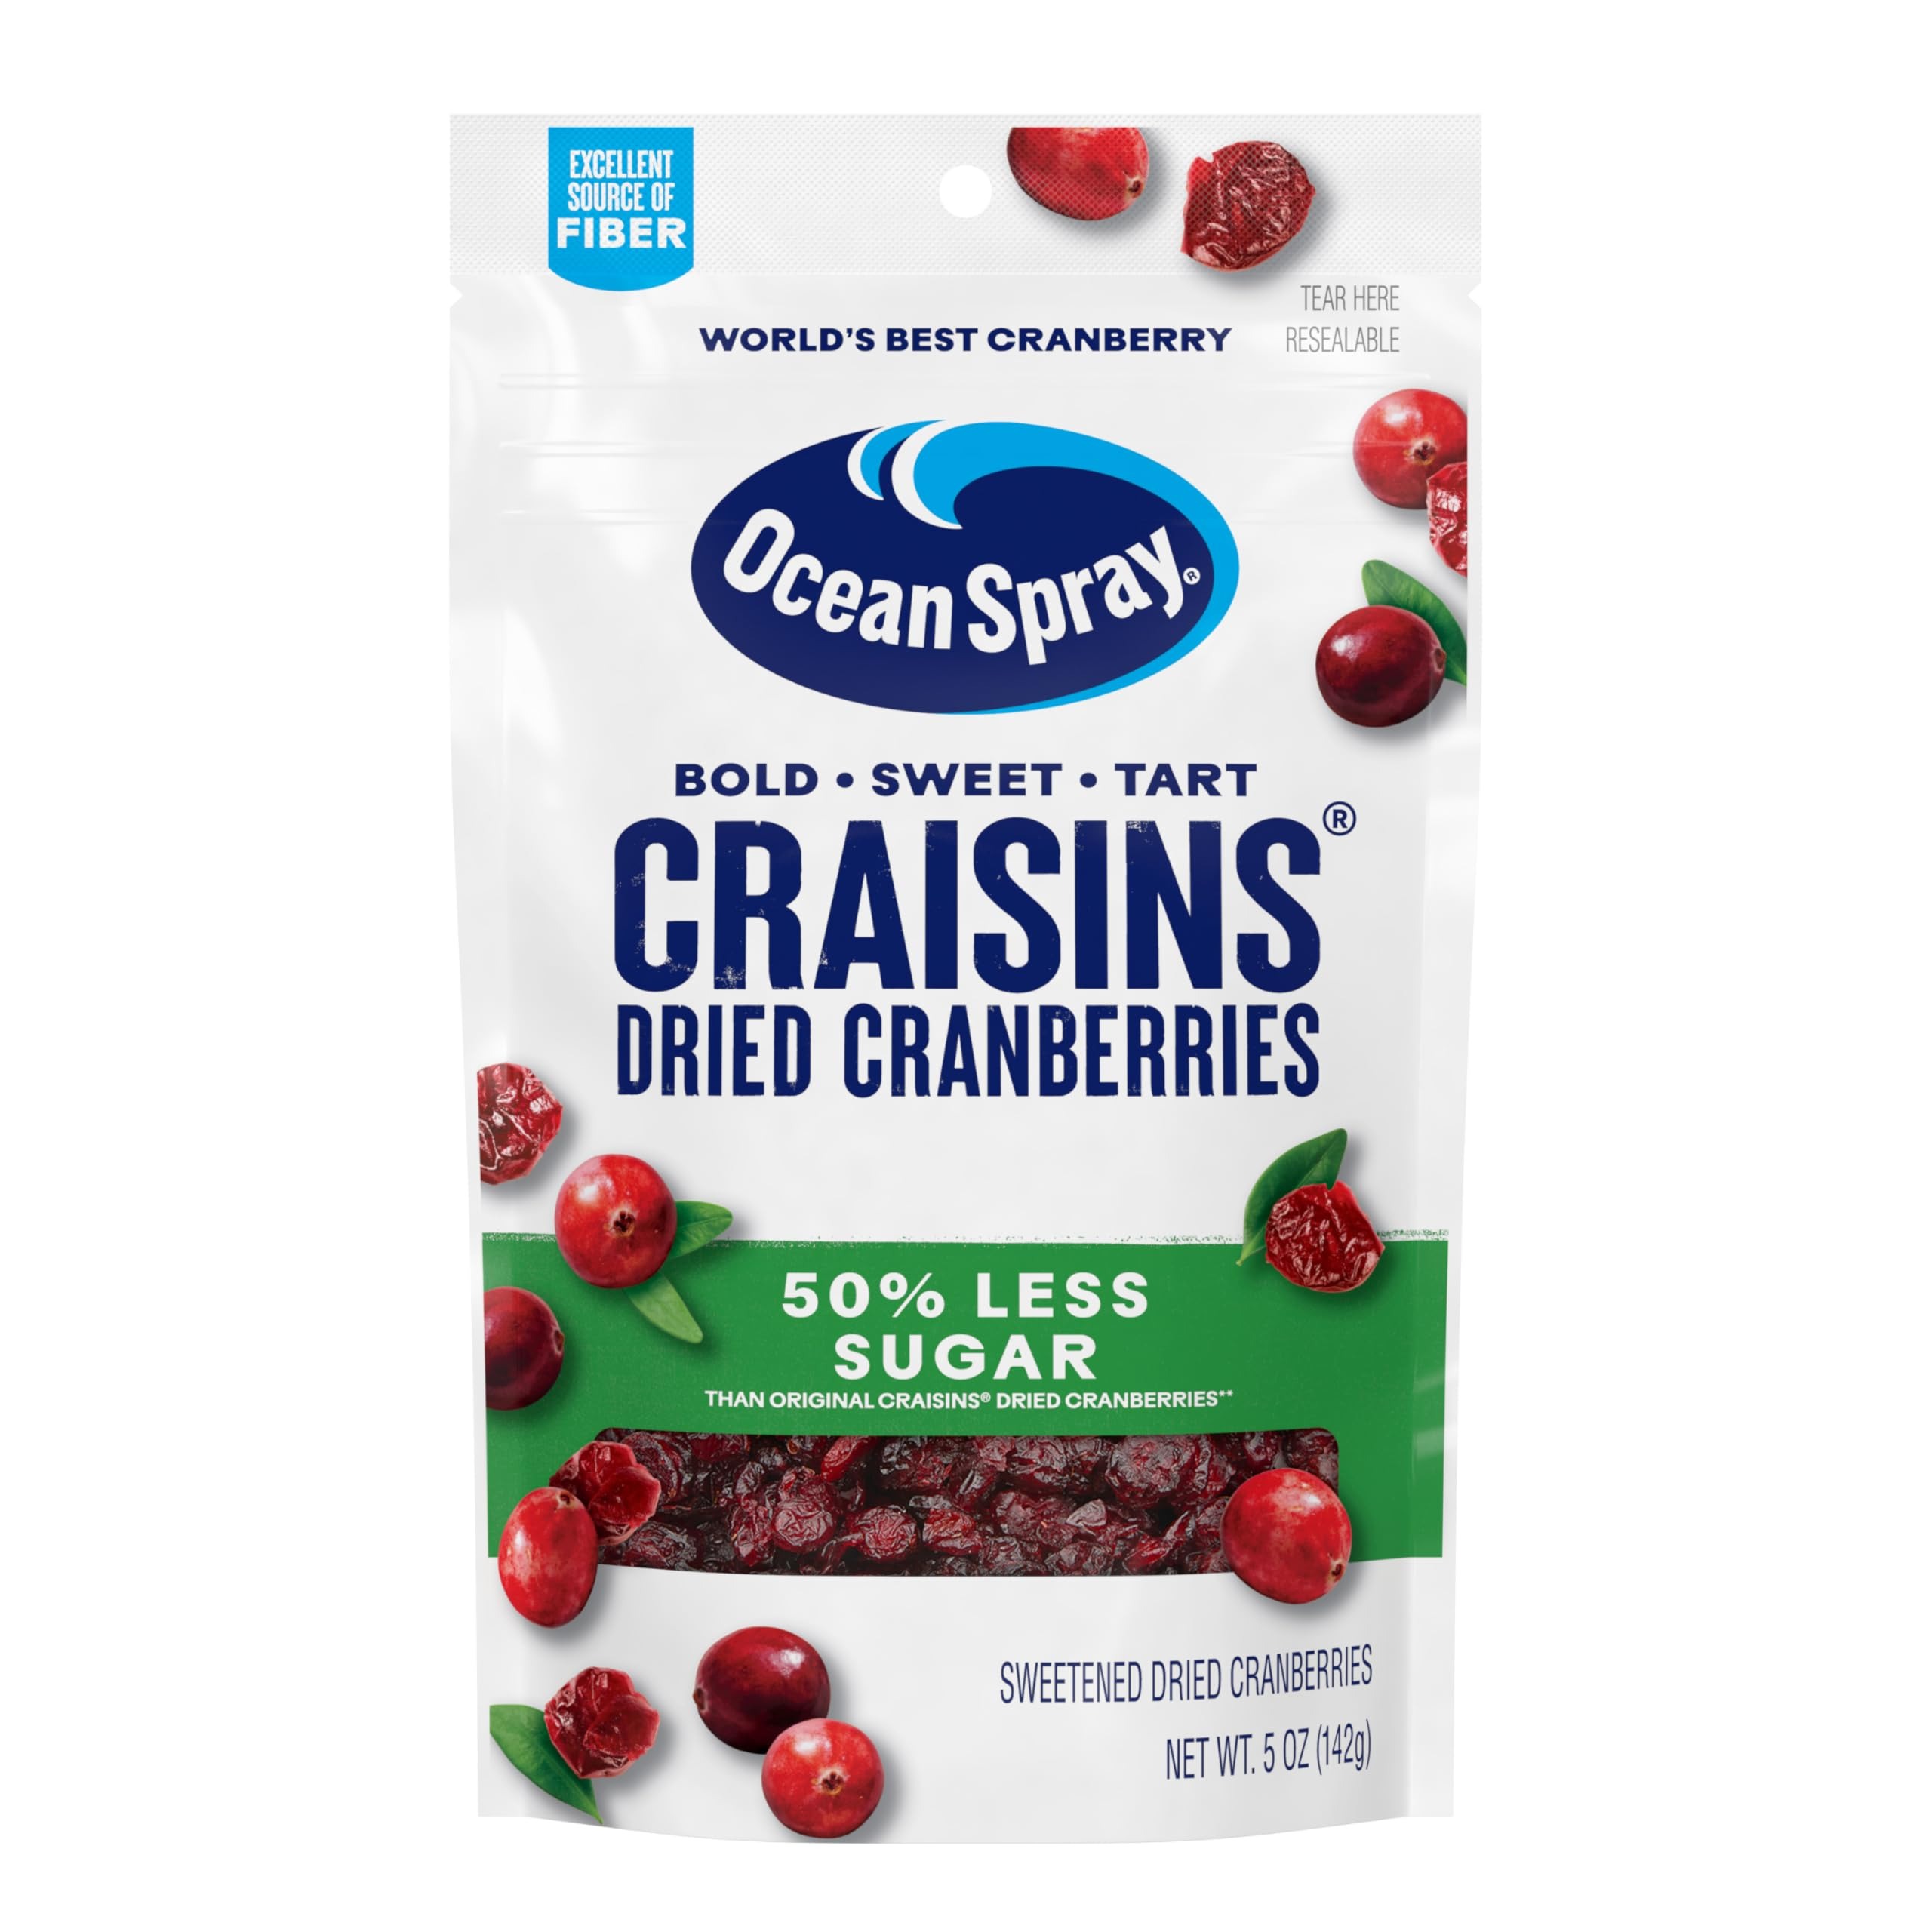
Item Name: Ocean Spray® Craisins®, 50% Less Sugar Dried Cranberries, Dried Fruit, 5 Oz Pouch (Pack of 1)
Bullet Point 1: Included - One (1) 5 oz resealable pouch of Ocean Spray Craisins 50% Less Sugar Dried Cranberries
Bullet Point 2: Reduced Sugar - Dried Cranberries with 50% less sugar(1) than the Original Craisins Dried Cranberries with the same full, tangy flavor
Bullet Point 3: Daily Fruit - Each dried cranberry serving provides 25% of your daily recommended fruit needs(2)
Bullet Point 4: Just Good Stuff - Ocean Spray Craisins 50% Less Sugar Dried Cranberries have No artificial flavors or preservatives, just bold flavor
Bullet Point 5: More Than A Snack - Peanut free and gluten free baking ingredients perfect for salads, baking, recipes or even just a homemade dried fruit and nuts mix
Value: 5.0
Unit: Ounce

Price: 3.49